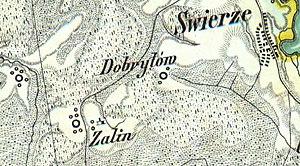
Dobryłów est un village polonais de la gmina de Ruda-Huta dans le powiat de Chełm de la voïvodie de Lublin dans l'est de la Pologne, à la frontière avec l'Ukraine.